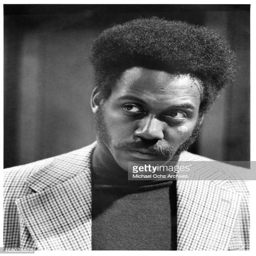
actor on set of the movie